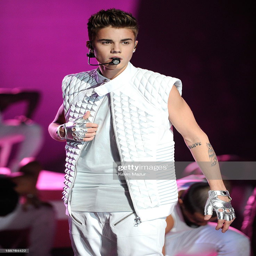
pop artist performs during show .